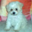
Label: dog